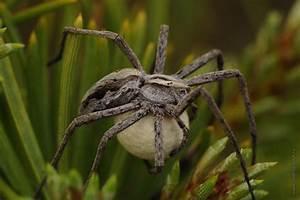
spider